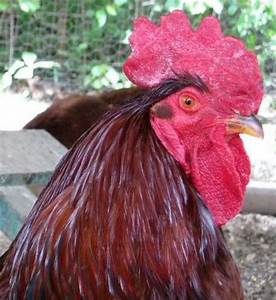
Label: gallina